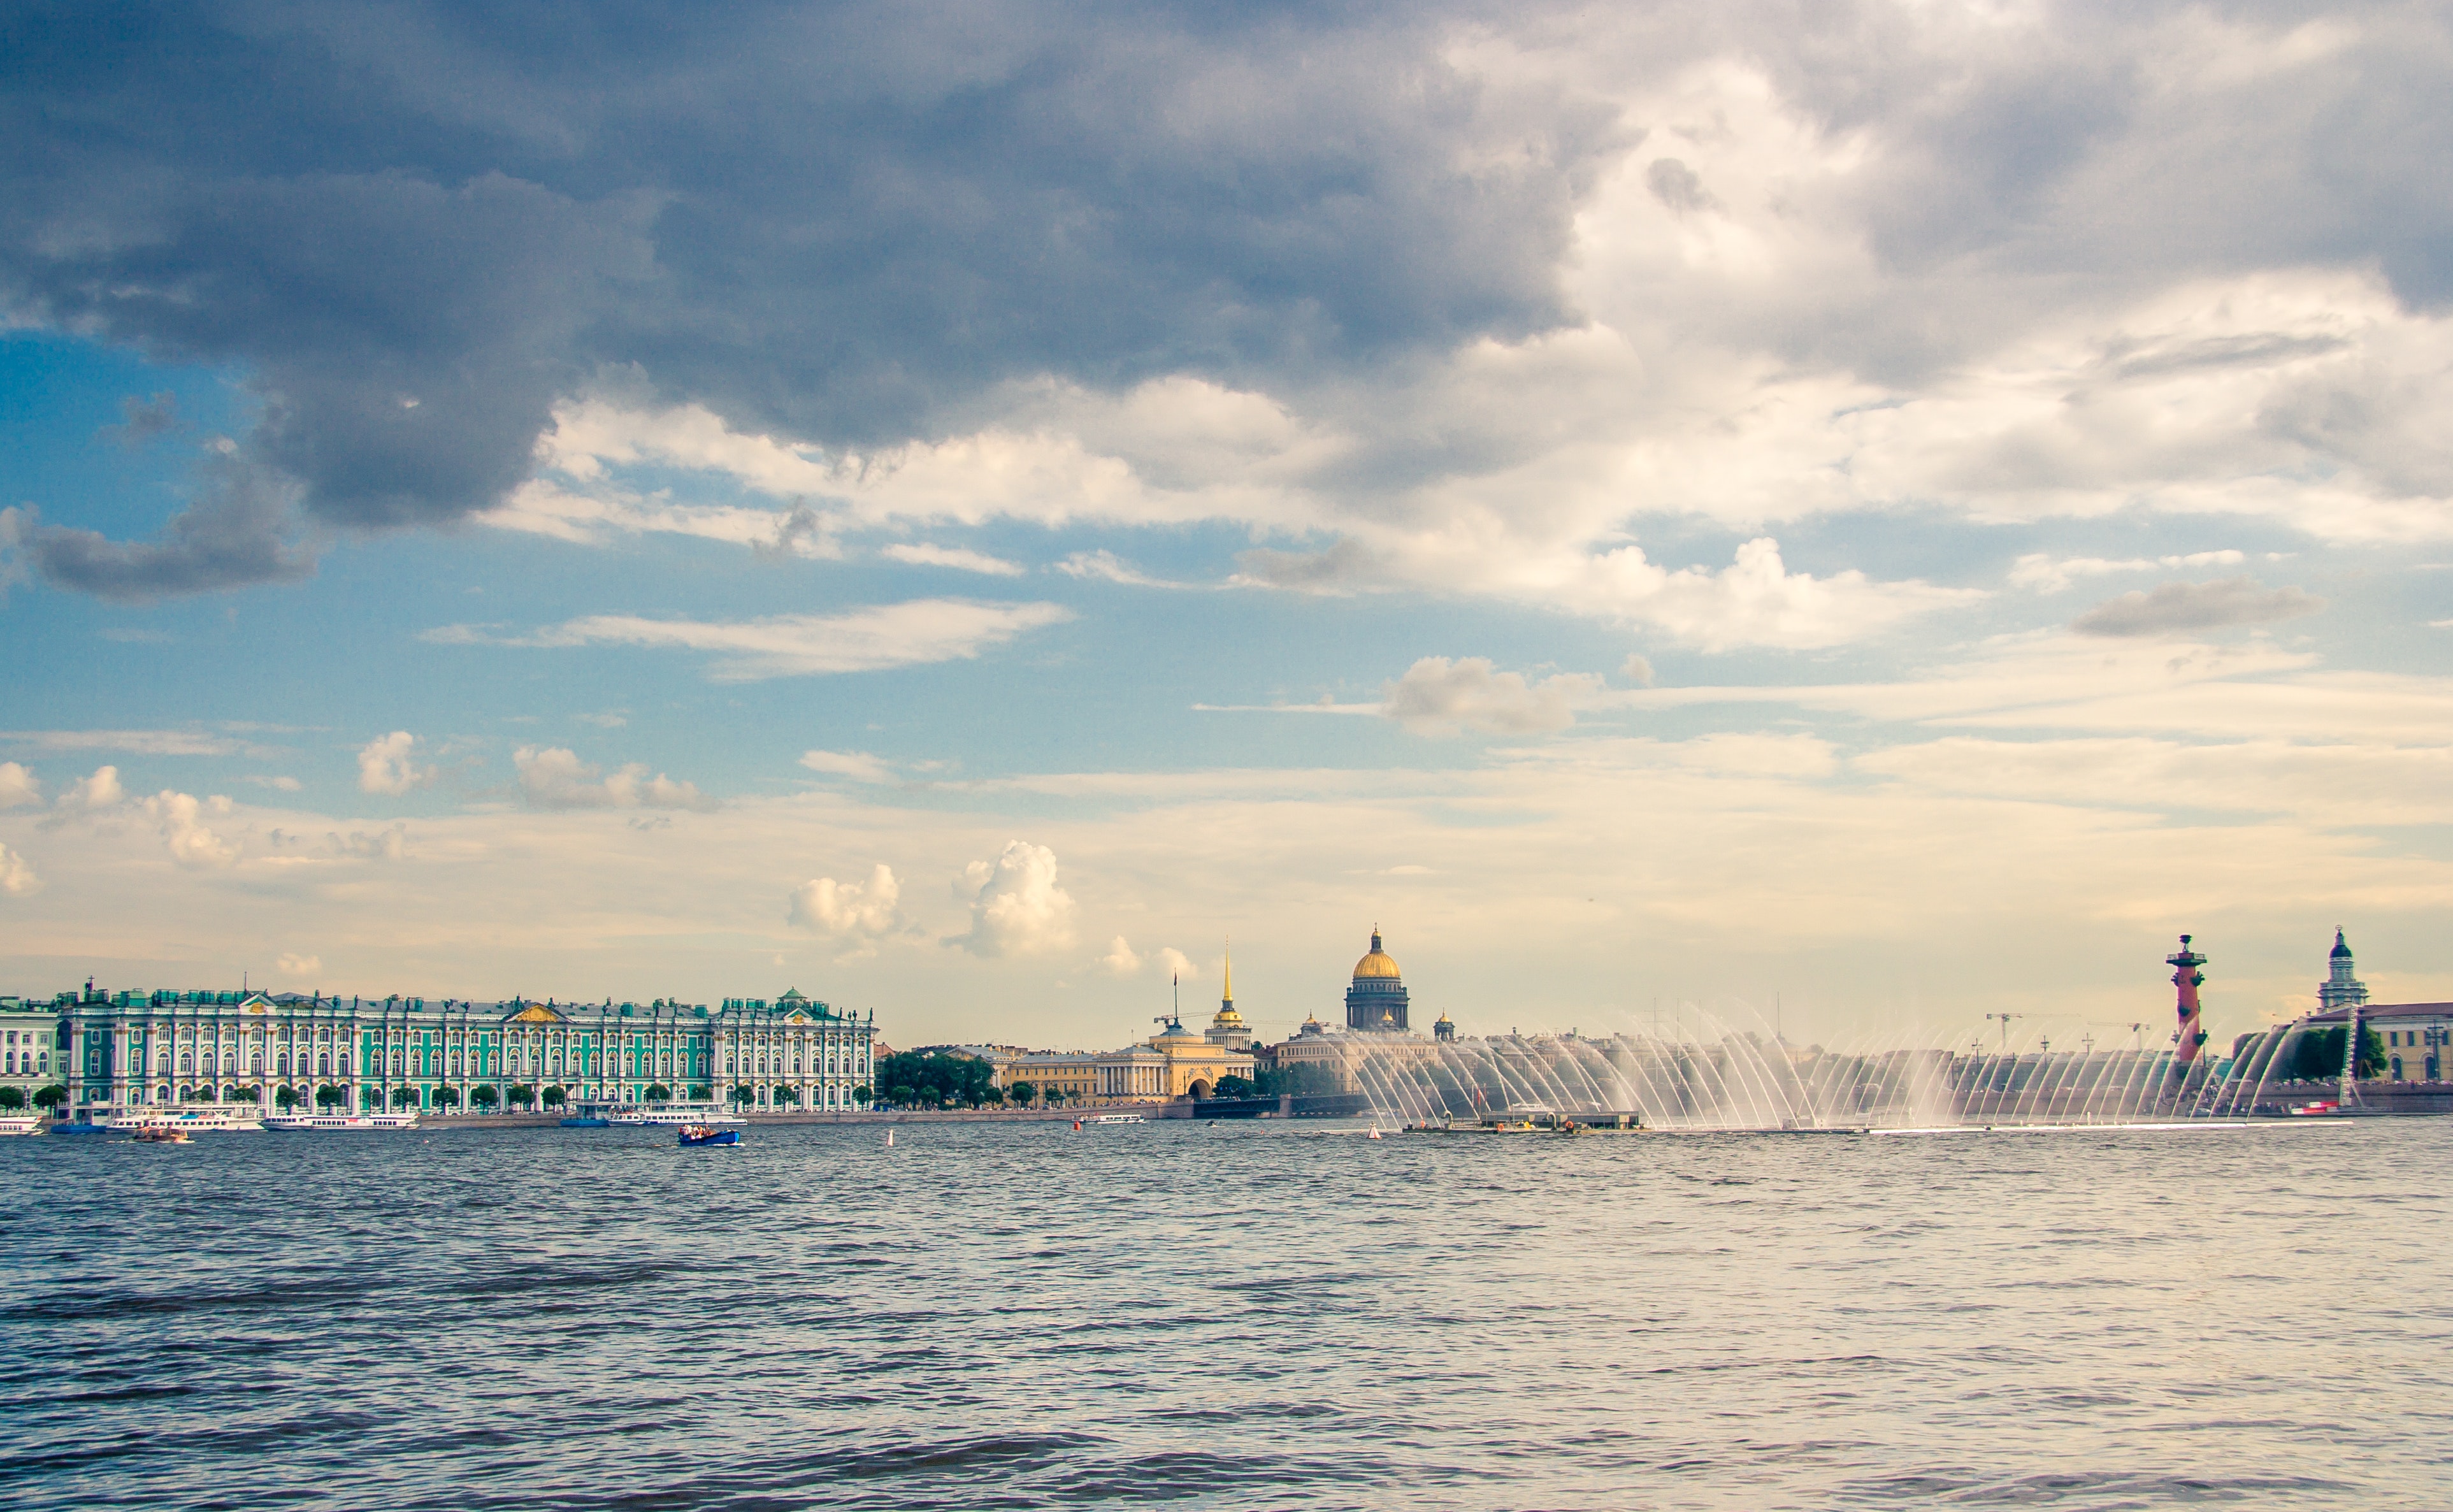
sky, water, cloud, sea, daytime, landmark, ocean, horizon, city, waterway, wave, urban area, skyline, architecture, river, vacation, coast, tower, wind wave, tourism, channel, metropolis, cityscape, vehicle, meteorological phenomenon, cumulus, skyscraper, tourist attraction, wind